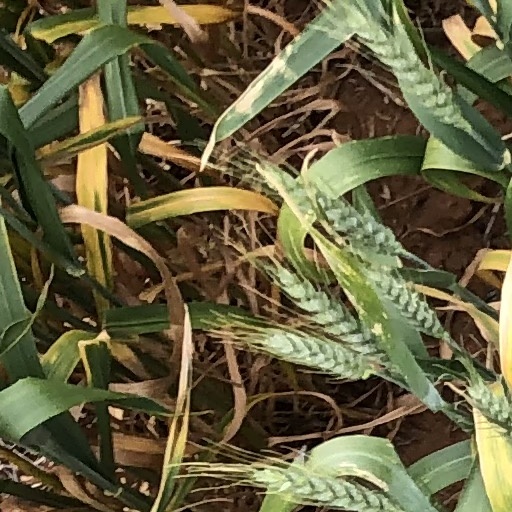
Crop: wheat